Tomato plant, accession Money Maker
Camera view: vertical (180 deg); turntable rotation: 90 degrees
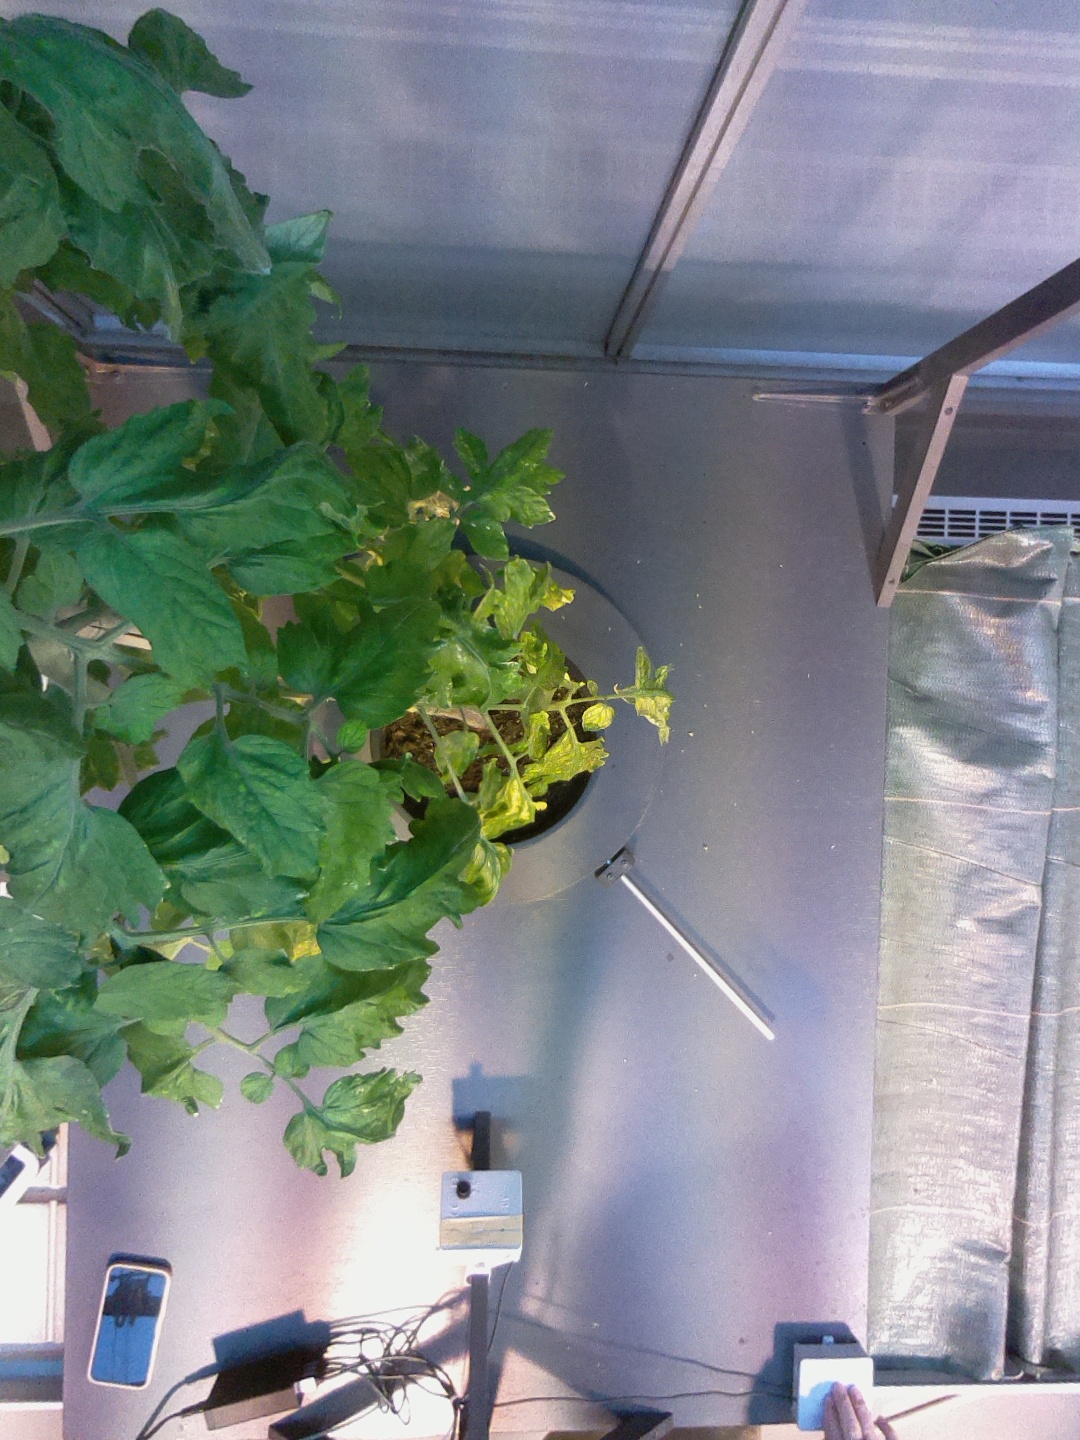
BBCH growth stage 72: 20%-30% of final fruit size